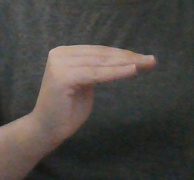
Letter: haa